Harley Lyrics

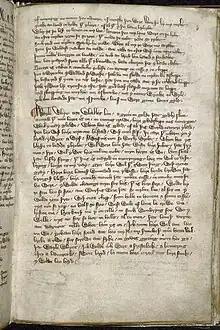
Folio 67r of the Harley MS, which includes the second part of "Mosti ryden by Rybbesdale", and the start of "A wayle whyt as whalles bon".

The Harley Lyrics is the usual name for a collection of lyrics in Middle English, Anglo Norman (Middle French), and Latin found in Harley MS 2253, a manuscript dated ca. 1340 in the British Library's Harleian Collection. The lyrics contain "both religious and secular material, in prose and verse and in a wide variety of genres." The manuscript is written in three recognisable hands: scribe A, scribe B or the Ludlow scribe, and scribe C.